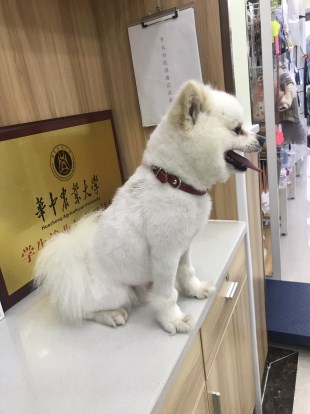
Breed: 1936-n000005-Pomeranian